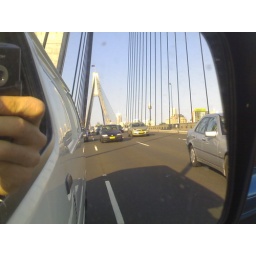
me in car taken through drivers side mirror